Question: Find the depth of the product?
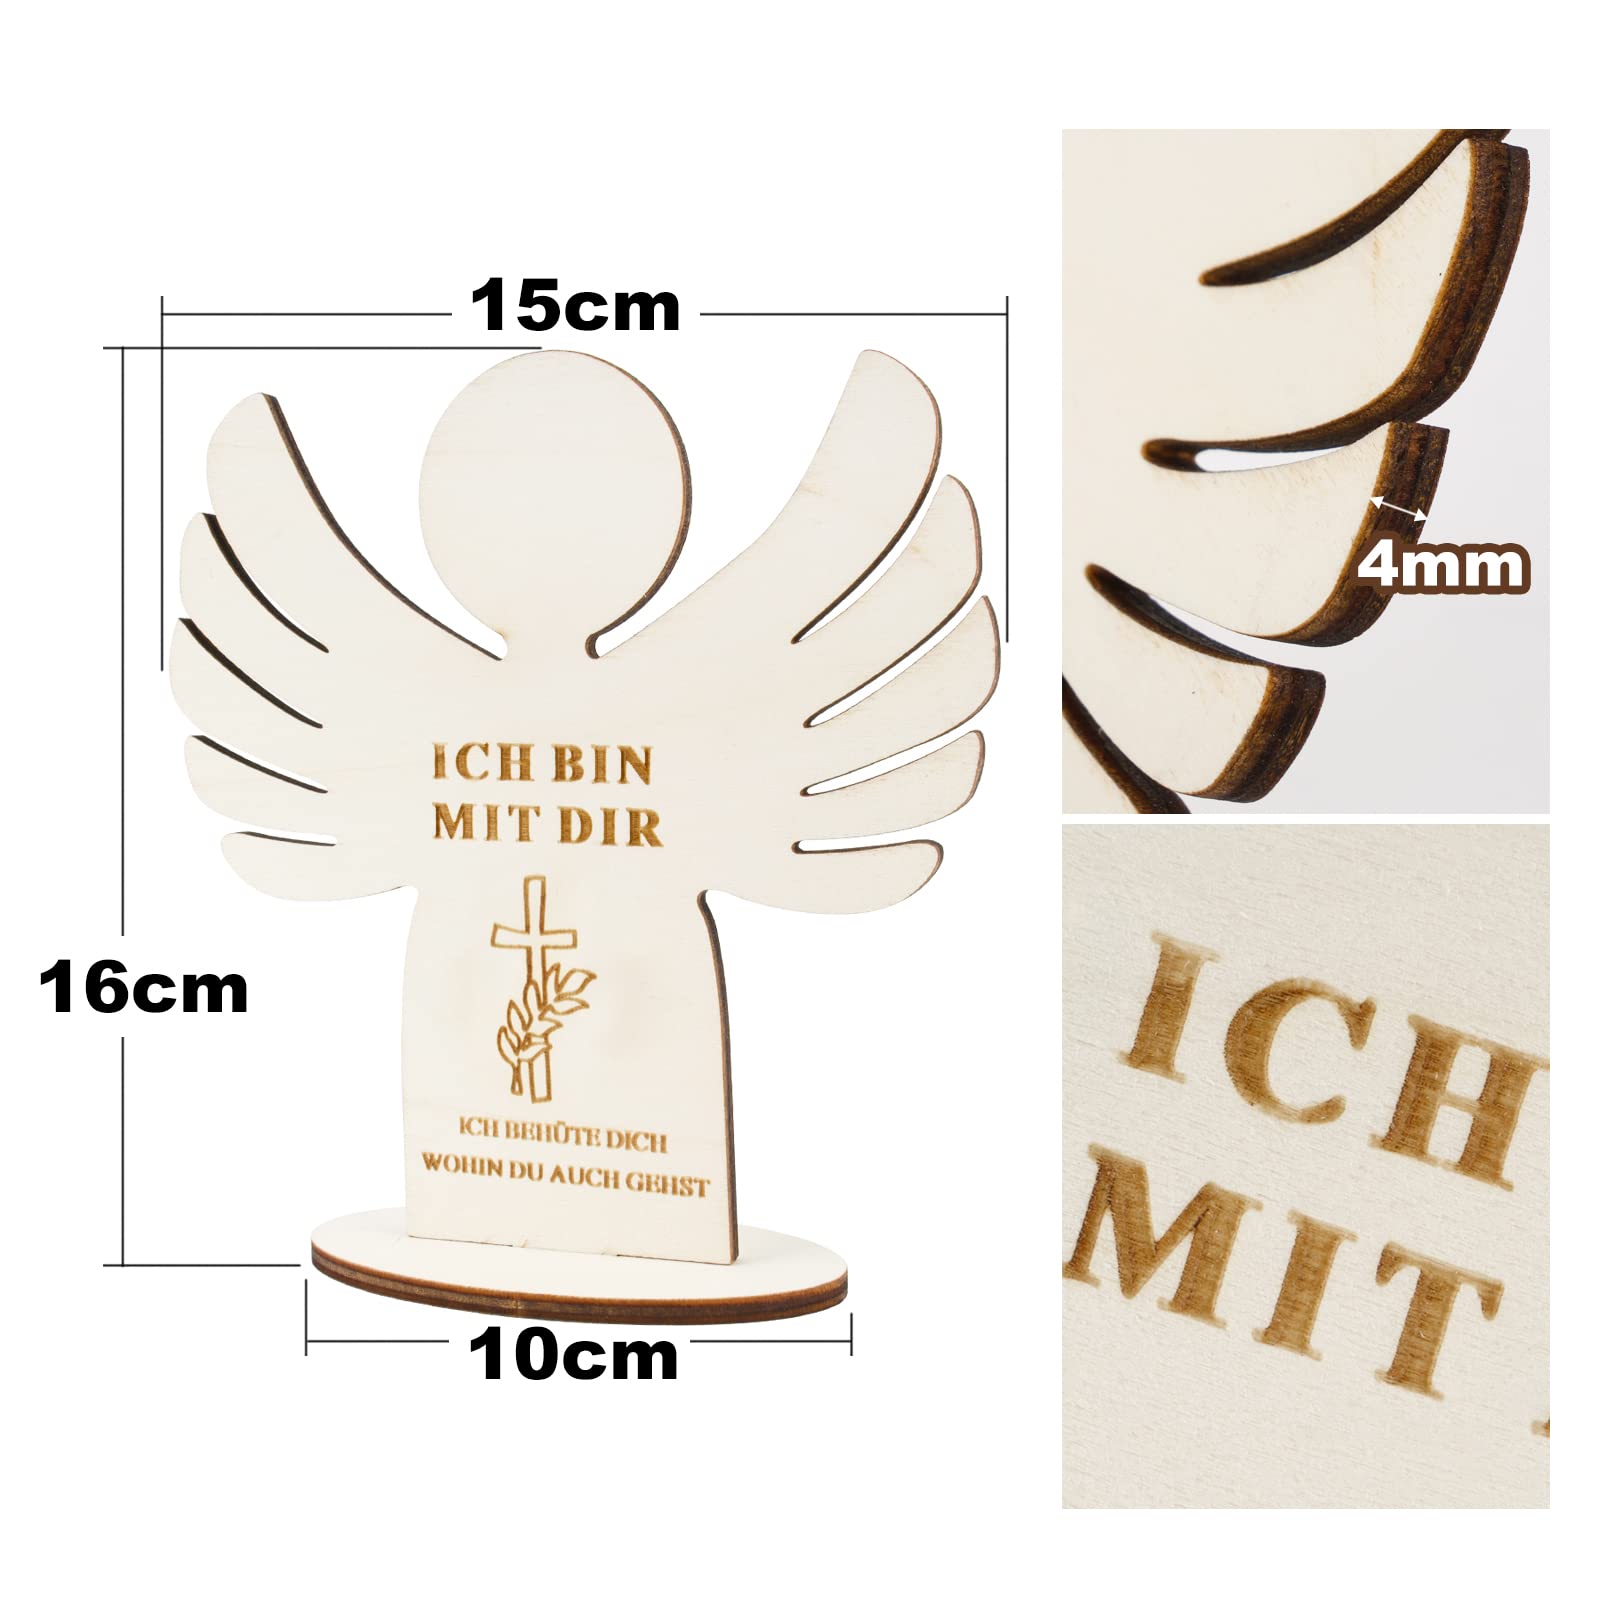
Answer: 15.0 centimetre